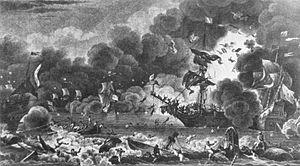
Bataille de l'île de Ré, 1625